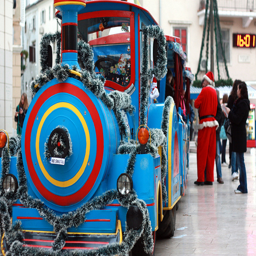
A close up of a blue train with a small crowd behind it.
A blue train sitting on display next to Santa Clause.
A multi colored train engine that is inside of a mall.
a blue train  engine, with person in santa suit.
A brightly colored train and a santa clause.